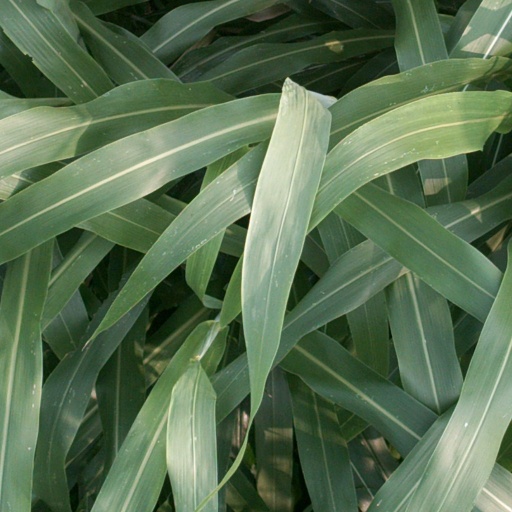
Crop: sorghum